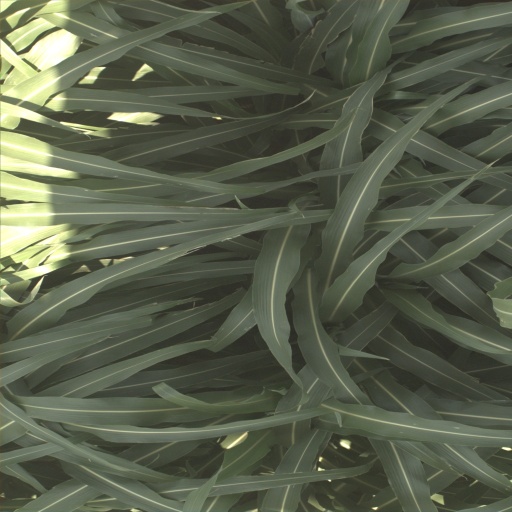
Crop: sorghum